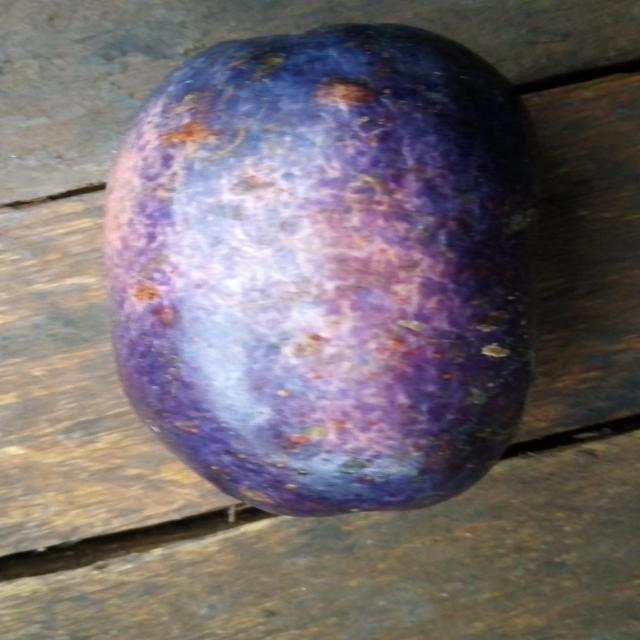
Plum grade: unripe